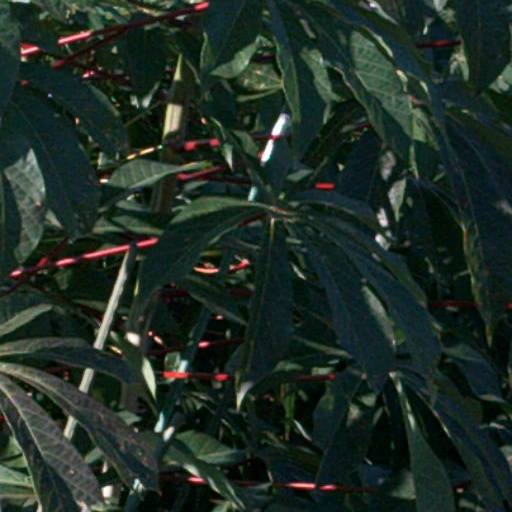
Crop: cassava